Blucher shoe

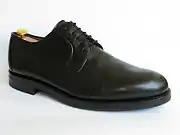
A black blucher shoe

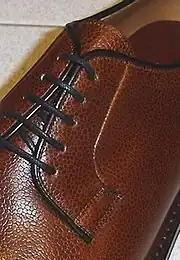
Open lacing with vamp in one piece – the hallmark of a blucher shoe

A blucher ( or) is a style of shoe with open lacing, its vamp made of a single piece of leather ("one cut"), with shoelace eyelets tabs sewn on top.